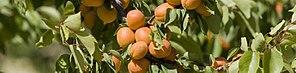
Patrimoine local l'abricot